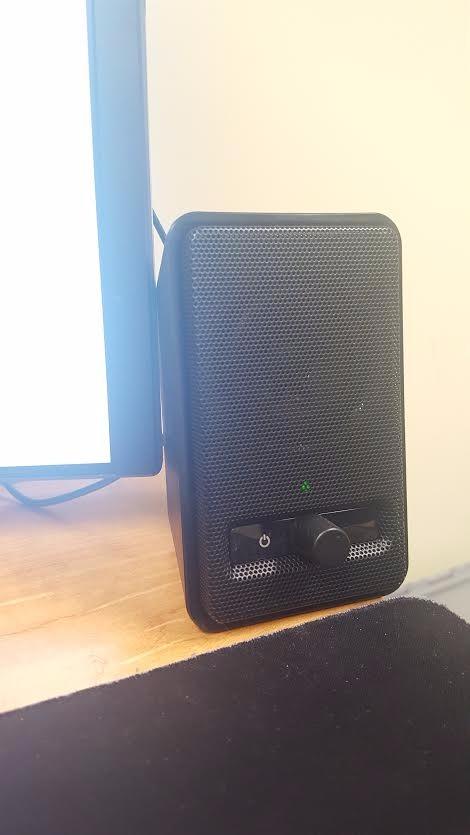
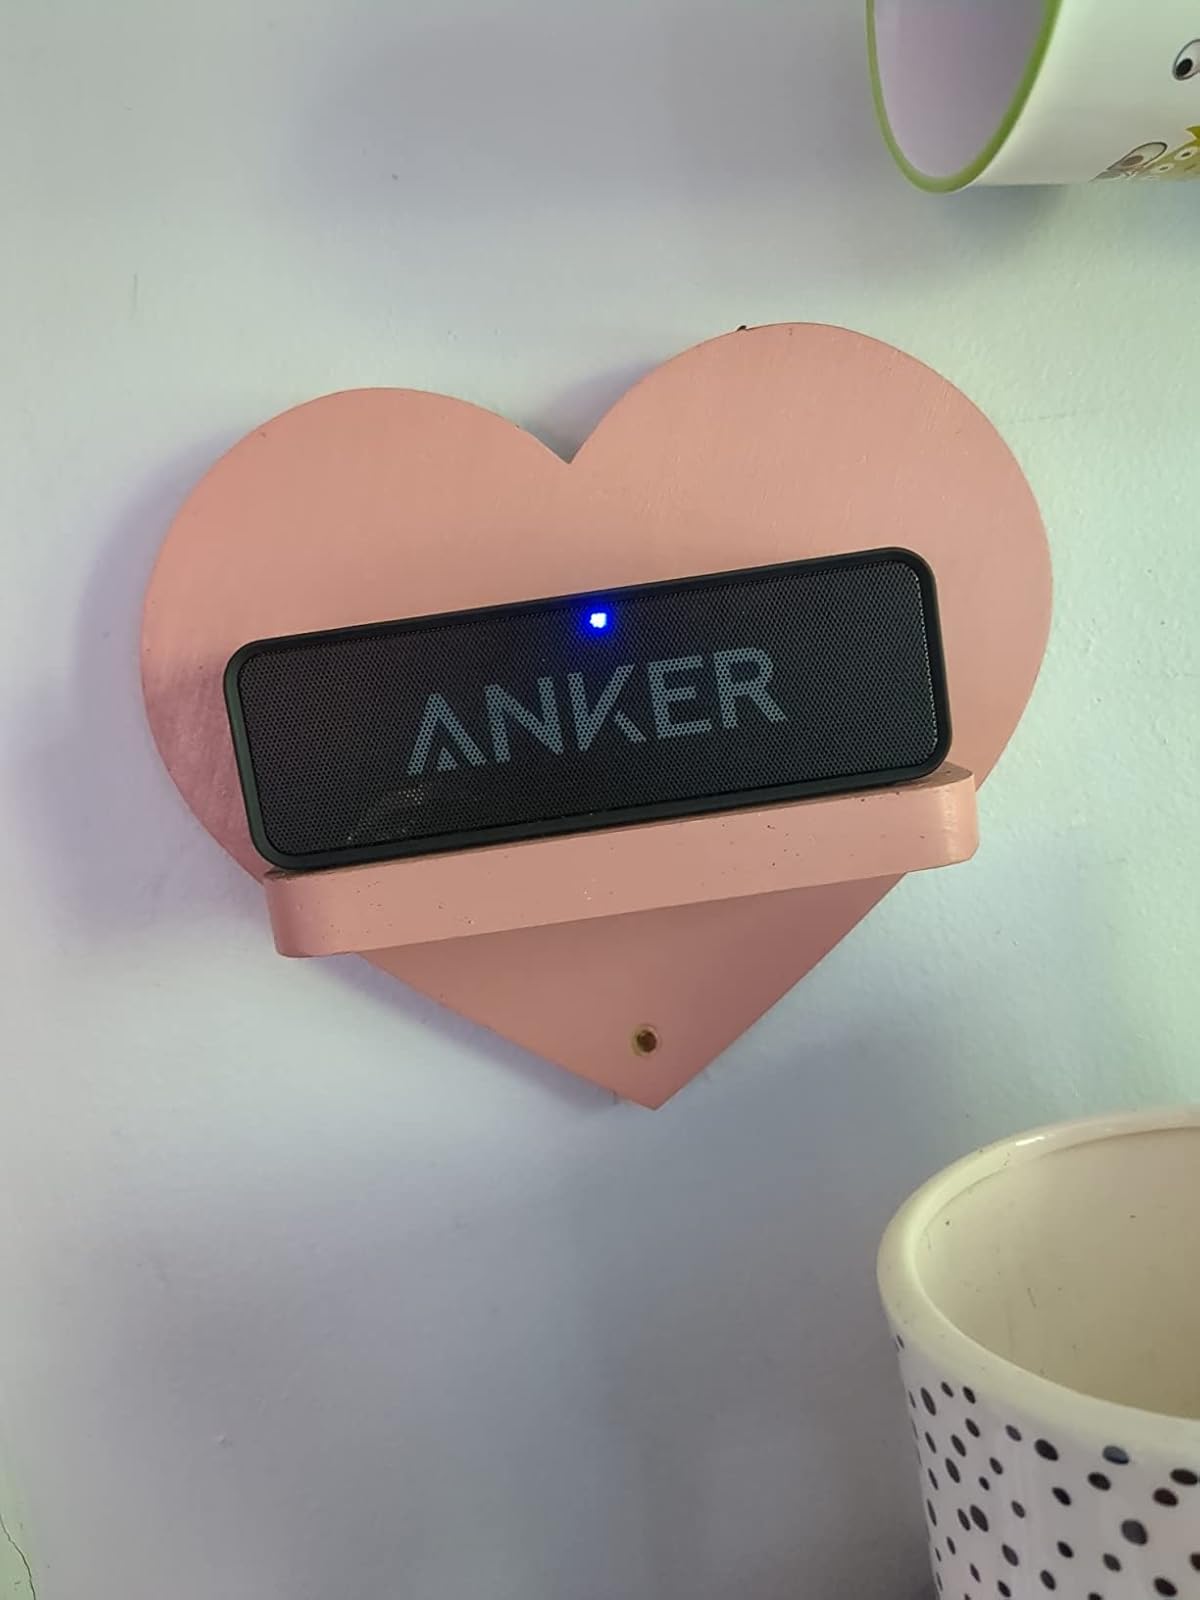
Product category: speaker
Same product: no